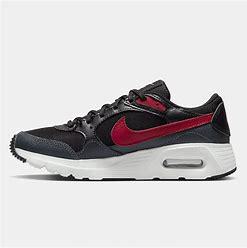
Brand: Nike
Model: Air Max SC